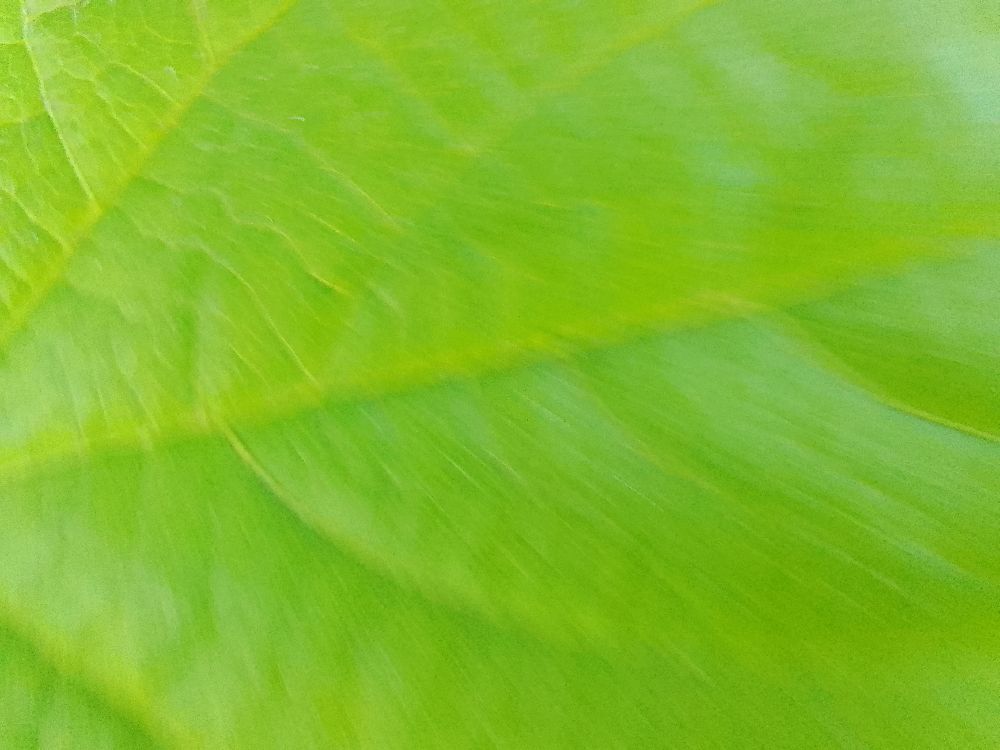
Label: healthy